Majlis Amanah Rakyat

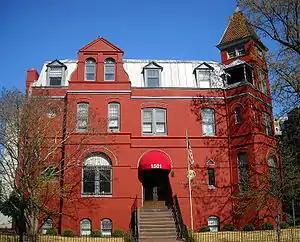
MARA Students Office located in Washington, D.C.

MARA operates several junior colleges or boarding schools and the University of Kuala Lumpur, a multi-campus technical university. Until 1976, Universiti Teknologi MARA was also operated by MARA, though it has since become its own entity under the Ministry of Higher Education. The junior colleges, referred to as Maktab Rendah Sains MARA (MARA Junior Science Colleges, often abbreviated as MRSMs), are operated by the Education and Training (Secondary) Department of MARA. Their stated mission is to "produce Bumiputra students of potential in science and technology".